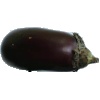
Label: Eggplant 1